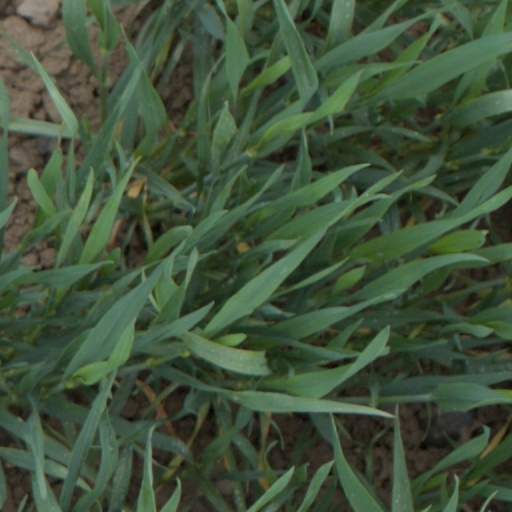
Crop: wheat